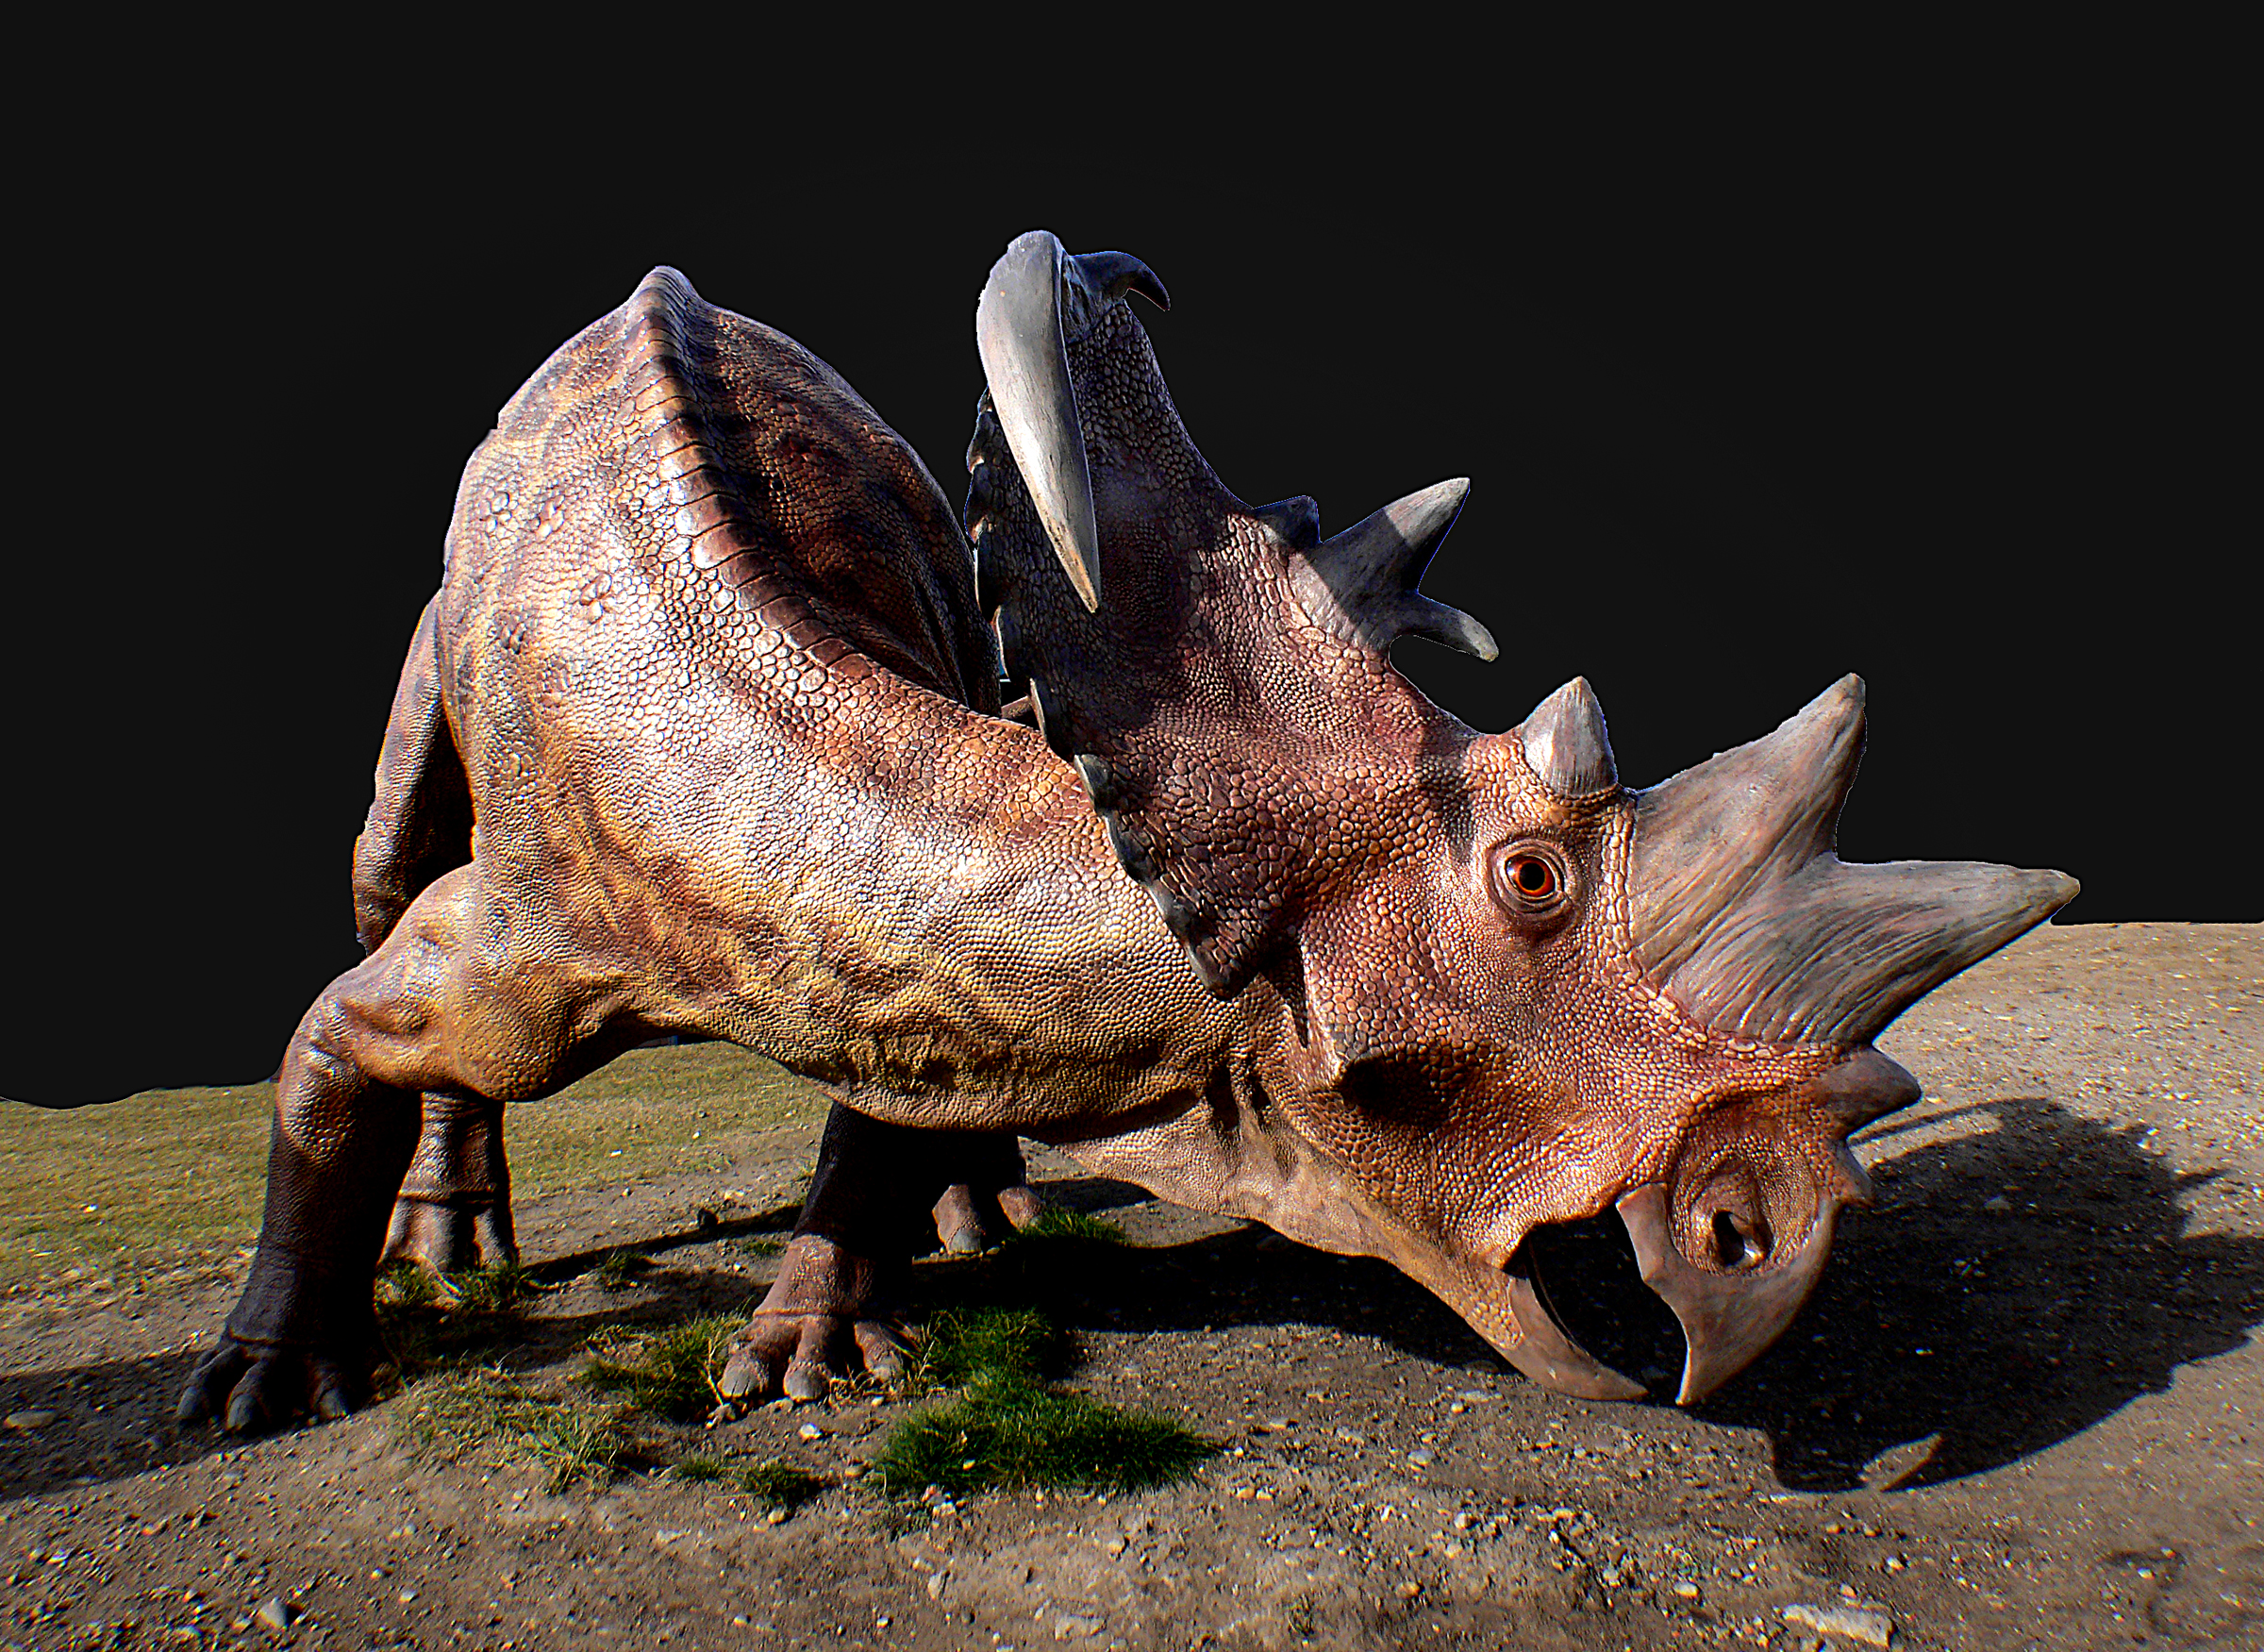
architecture, wildlife, horn, fauna, sculpture, royaltyrrellmuseum, dinosaur, drumhelle, chasmosaurusbelli